Jennie Lozier

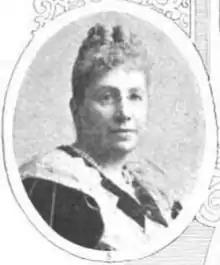
Jennie de la Montagnie Lozier, 1898

After graduating from Rutgers Female Institute, Lozier traveled in the West Indies. When she was nineteen years old, she began teaching language and literature at Hillsdale College in Hillsdale, Michigan. Thereafter, she was elected vice principal of the college's women's department. Returning to New York in 1872, she married widower Abraham Witton Lozier, the father of two children and the only son of her lifelong friend Clemence S. Lozier.